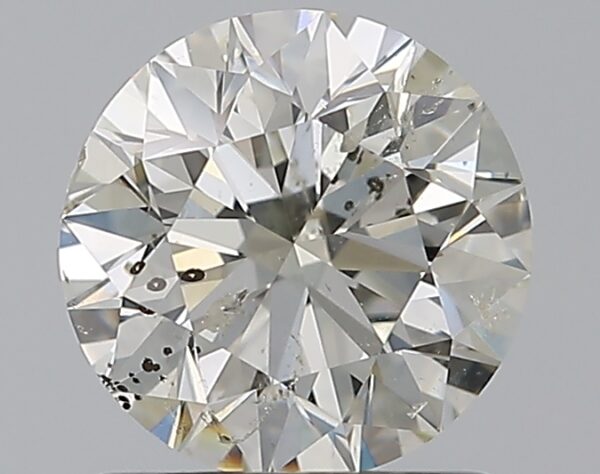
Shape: round
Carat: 1
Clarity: SI2
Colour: I
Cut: EX
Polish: EX
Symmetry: EX
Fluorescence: M
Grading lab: HRD
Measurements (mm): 6.33 x 6.37 x 4.01